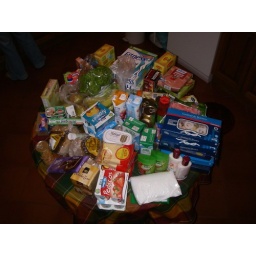
Today's shopping, brought home by bike (2 Xtracycles)